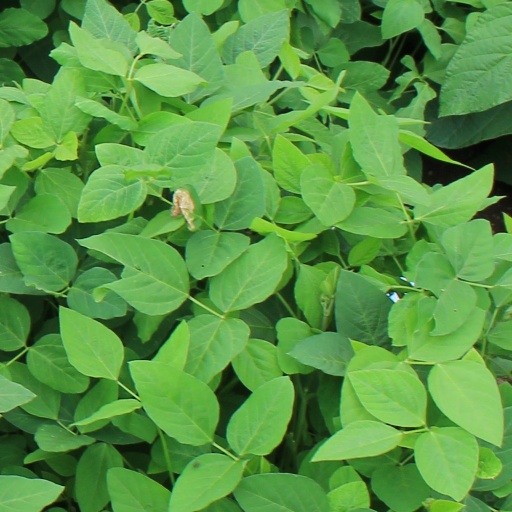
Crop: soybean